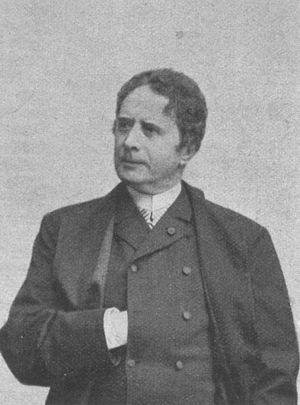
Friedrich Ludwig Heinrich Haase, né à Berlin le 1ᵉʳ novembre 1825 et mort dans cette ville le 17 mars 1911, est un acteur, metteur en scène et directeur de théâtre allemand, dépositaire de l'anneau de Iffland depuis 1878.